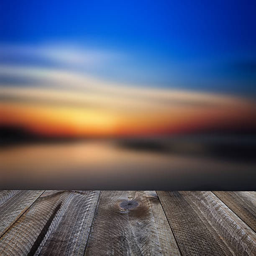
wooden free space on table and sunset over the sea